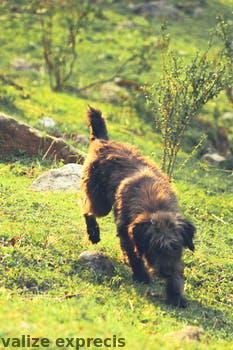
Label: Watermark